Nam Hang Tsuen

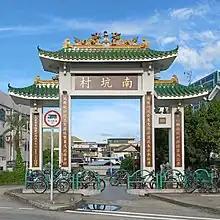
Paifang of Nam Hang Tsuen in September 2022.

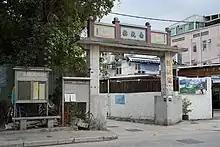
Paifang of Nam Hang Pai along Tai Tong Road.

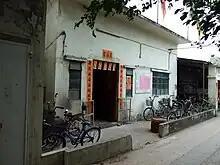
Tin Hau Temple in Nam Hang Pai, located along the located along the Yuen Tsuen Ancient Trail.

Nam Hang Tsuen is a village in the Shap Pat Heung area of Yuen Long District, Hong Kong.